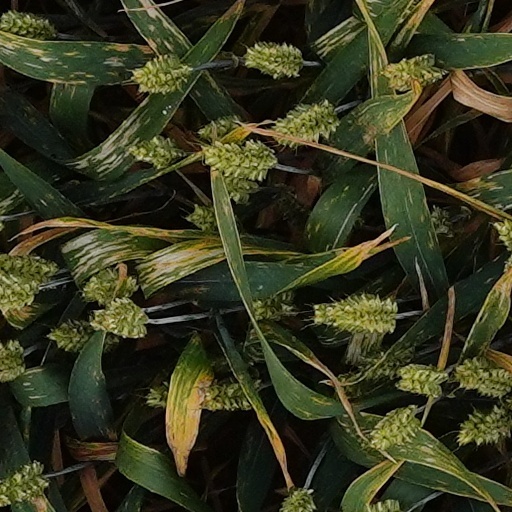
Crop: wheat